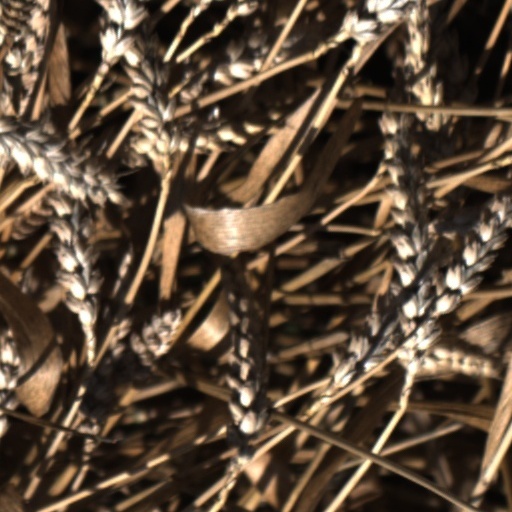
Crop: wheat